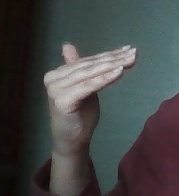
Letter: khaa